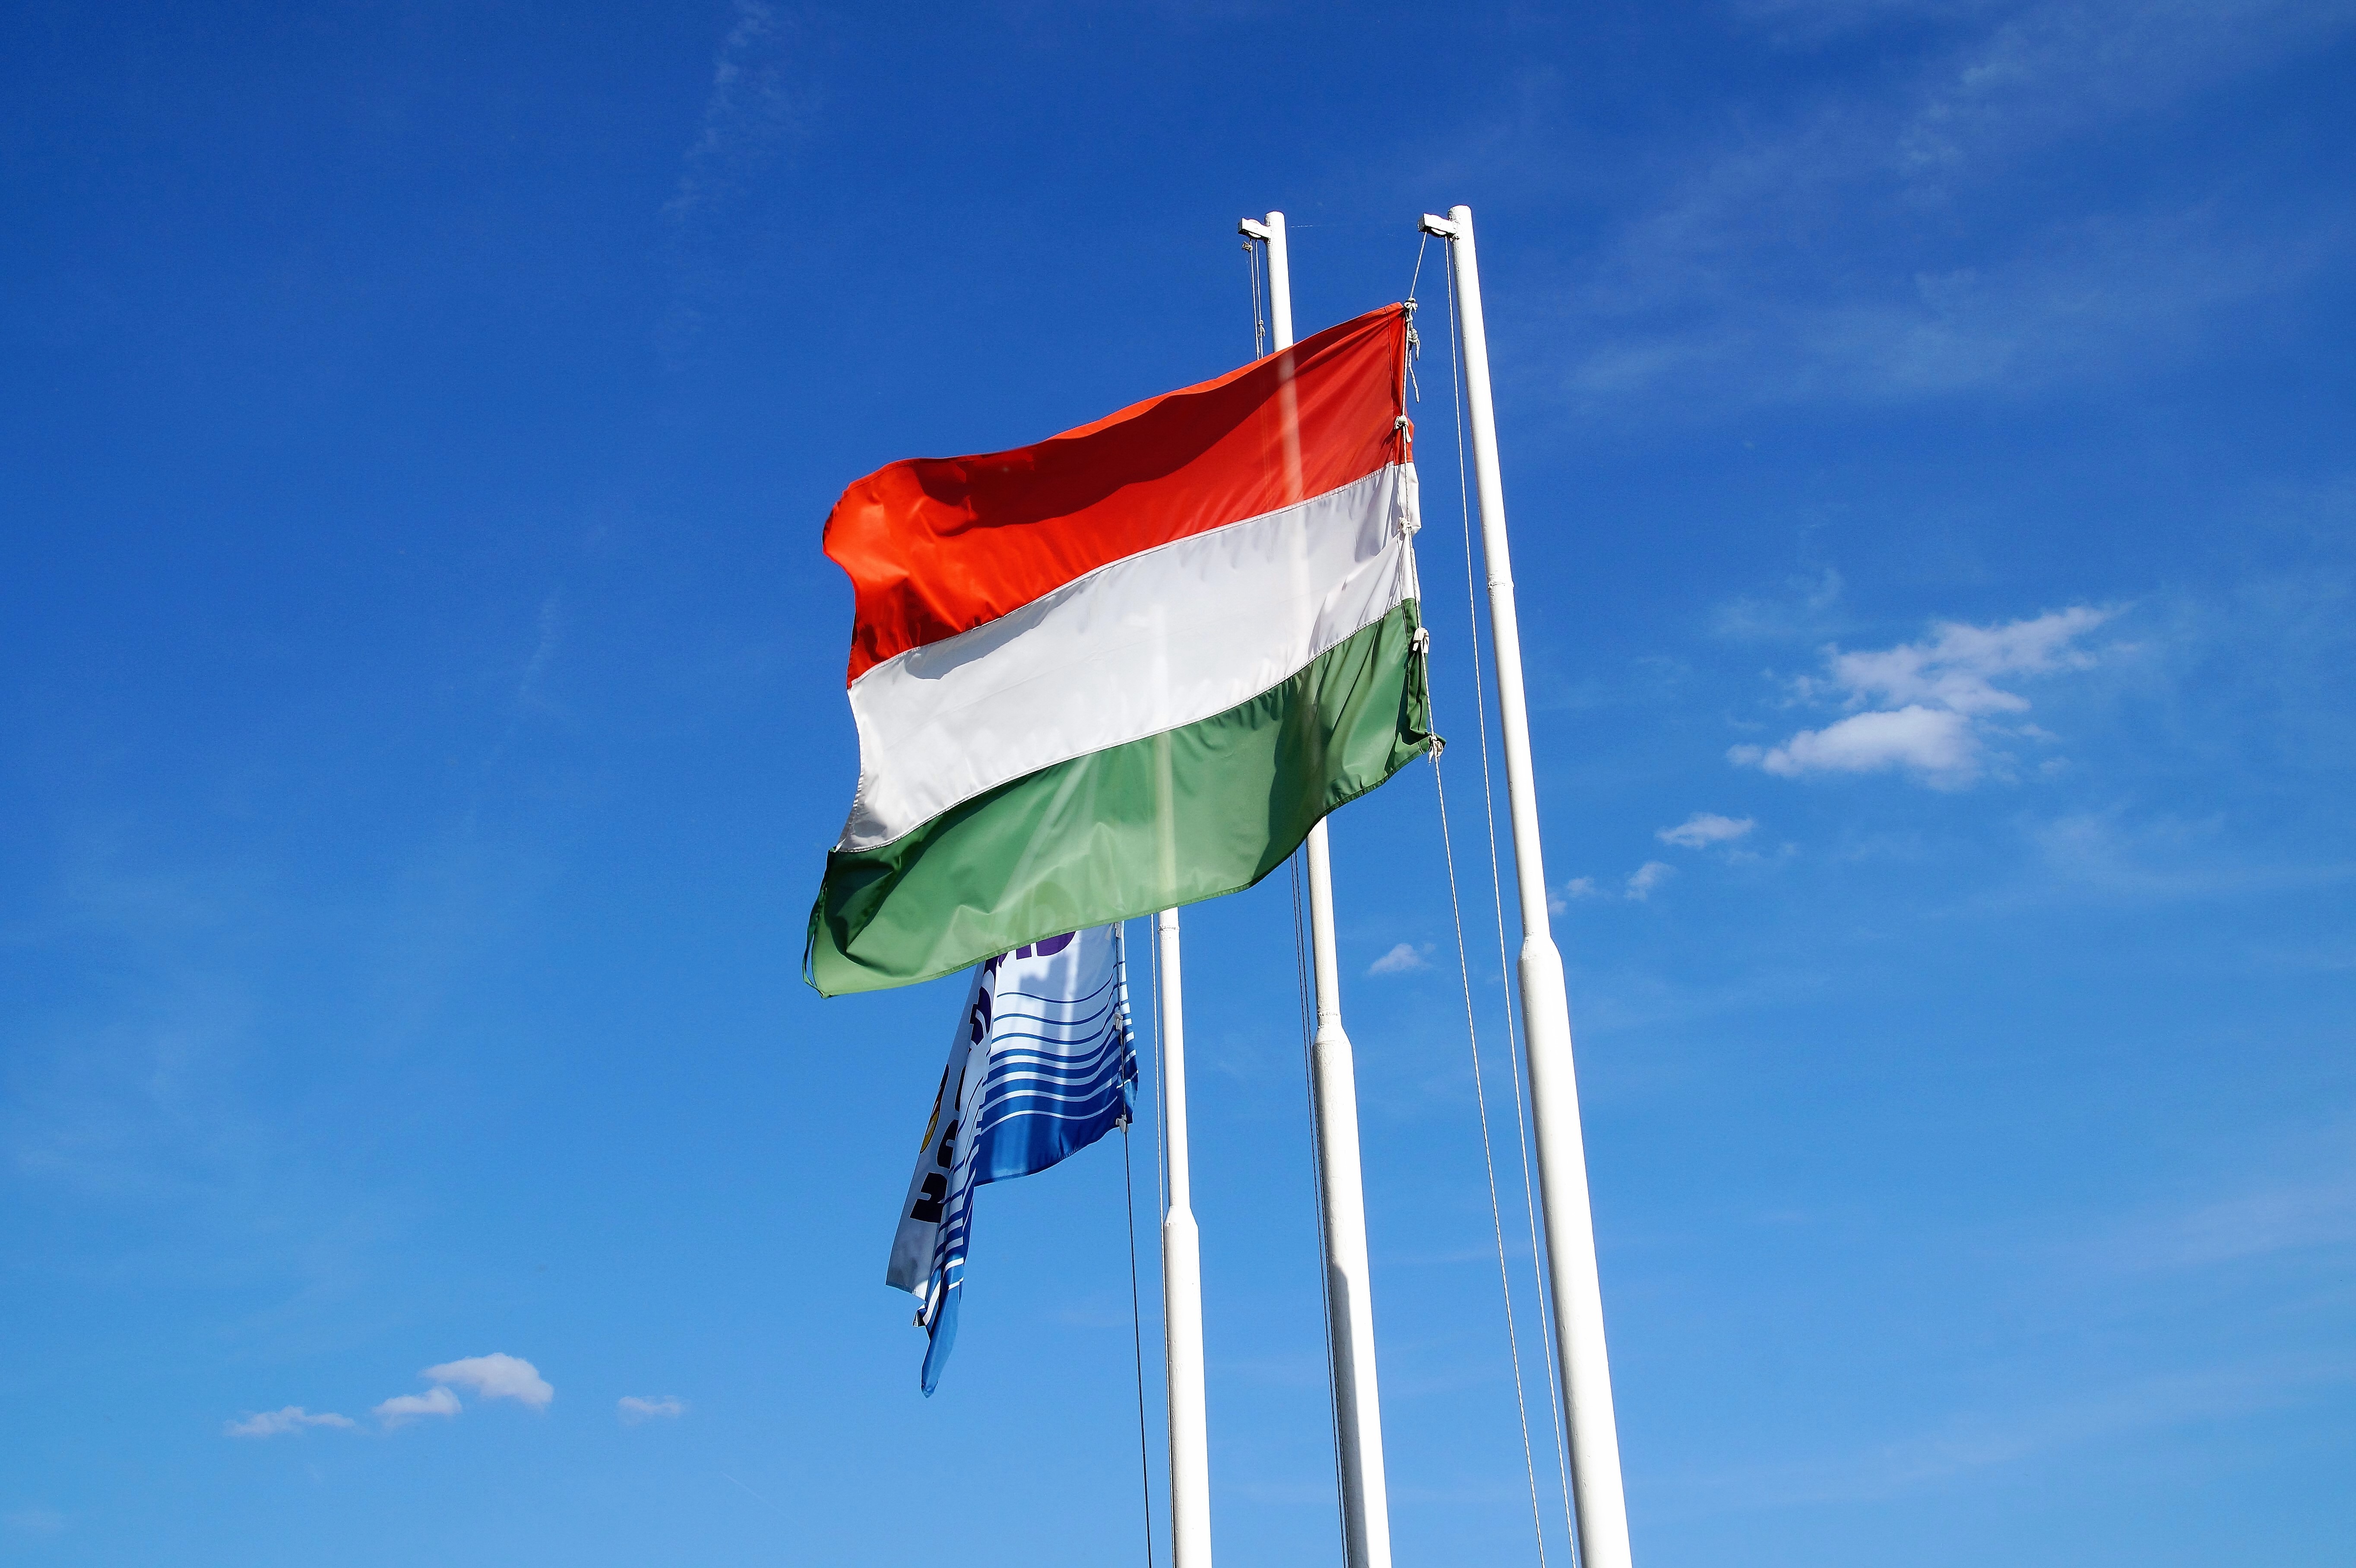
sky, wind, symbol, mast, flag, blue, national, hungary, the flag of the, hungarian flag, flag of the united states, atmosphere of earth